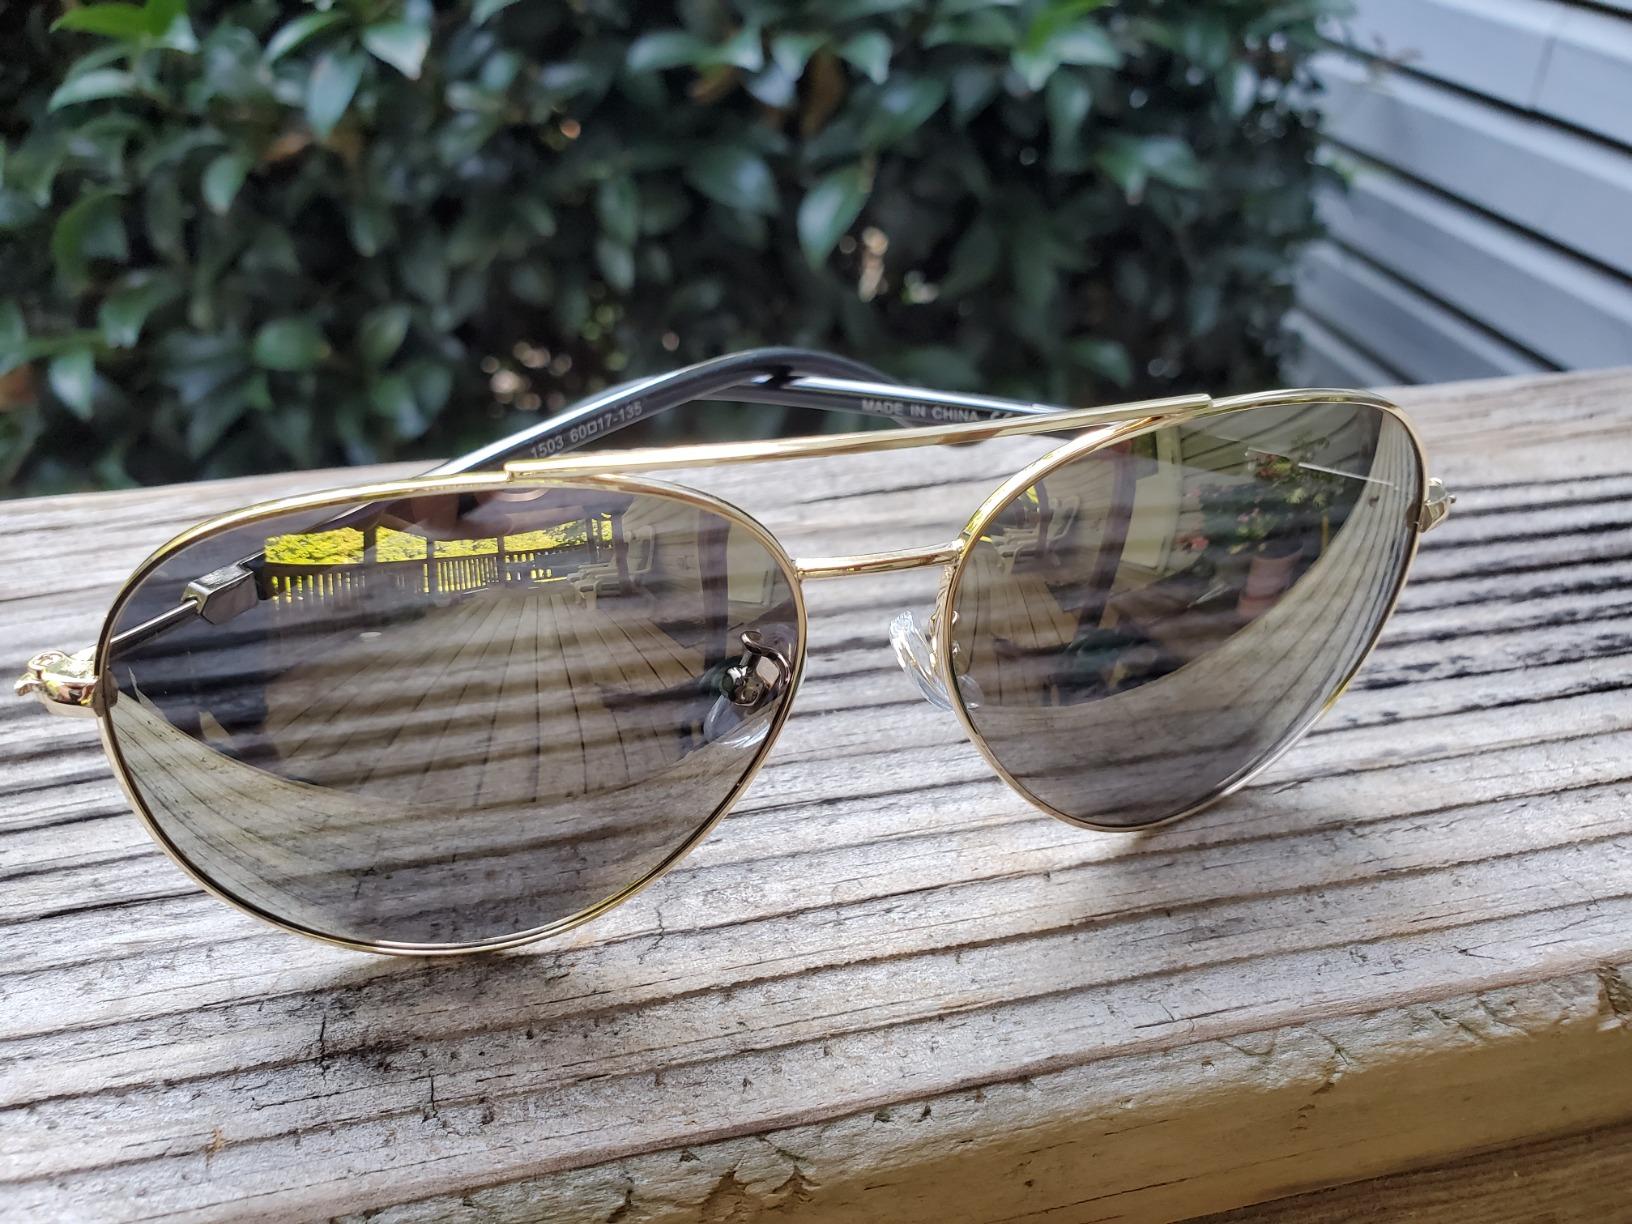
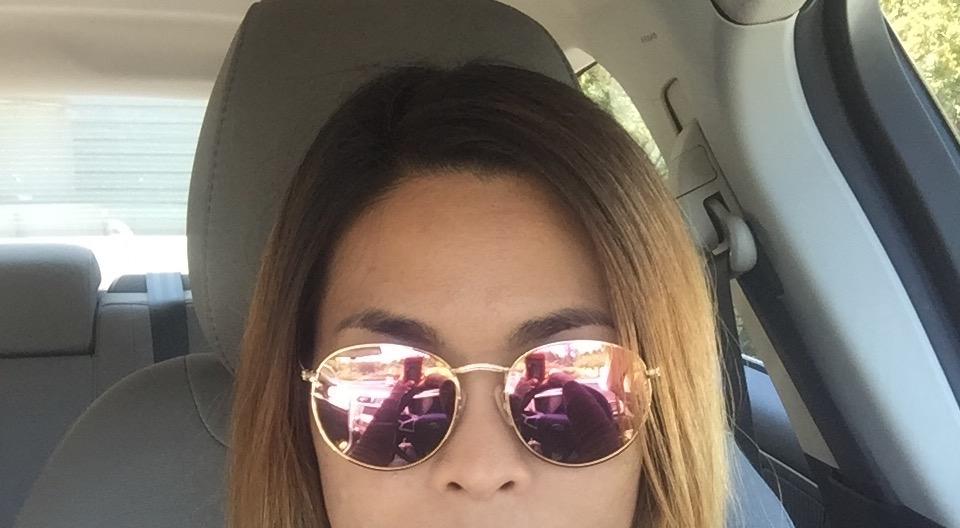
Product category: accessories_sunglasses
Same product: no